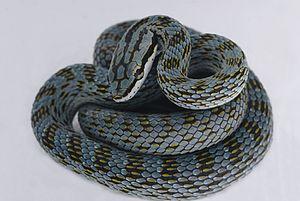
Gonyosoma frenatum est une espèce de serpents de la famille des Colubridae.